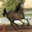
Label: horse